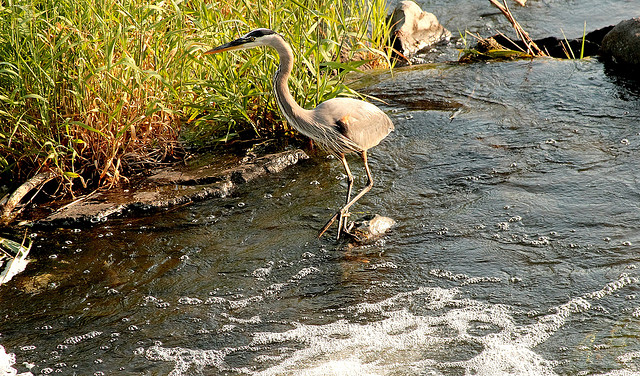
user: Given an image and a question. Answer the question in a short answer. Question: Name the place where this bird is seen? Short Answer:
assistant: stream